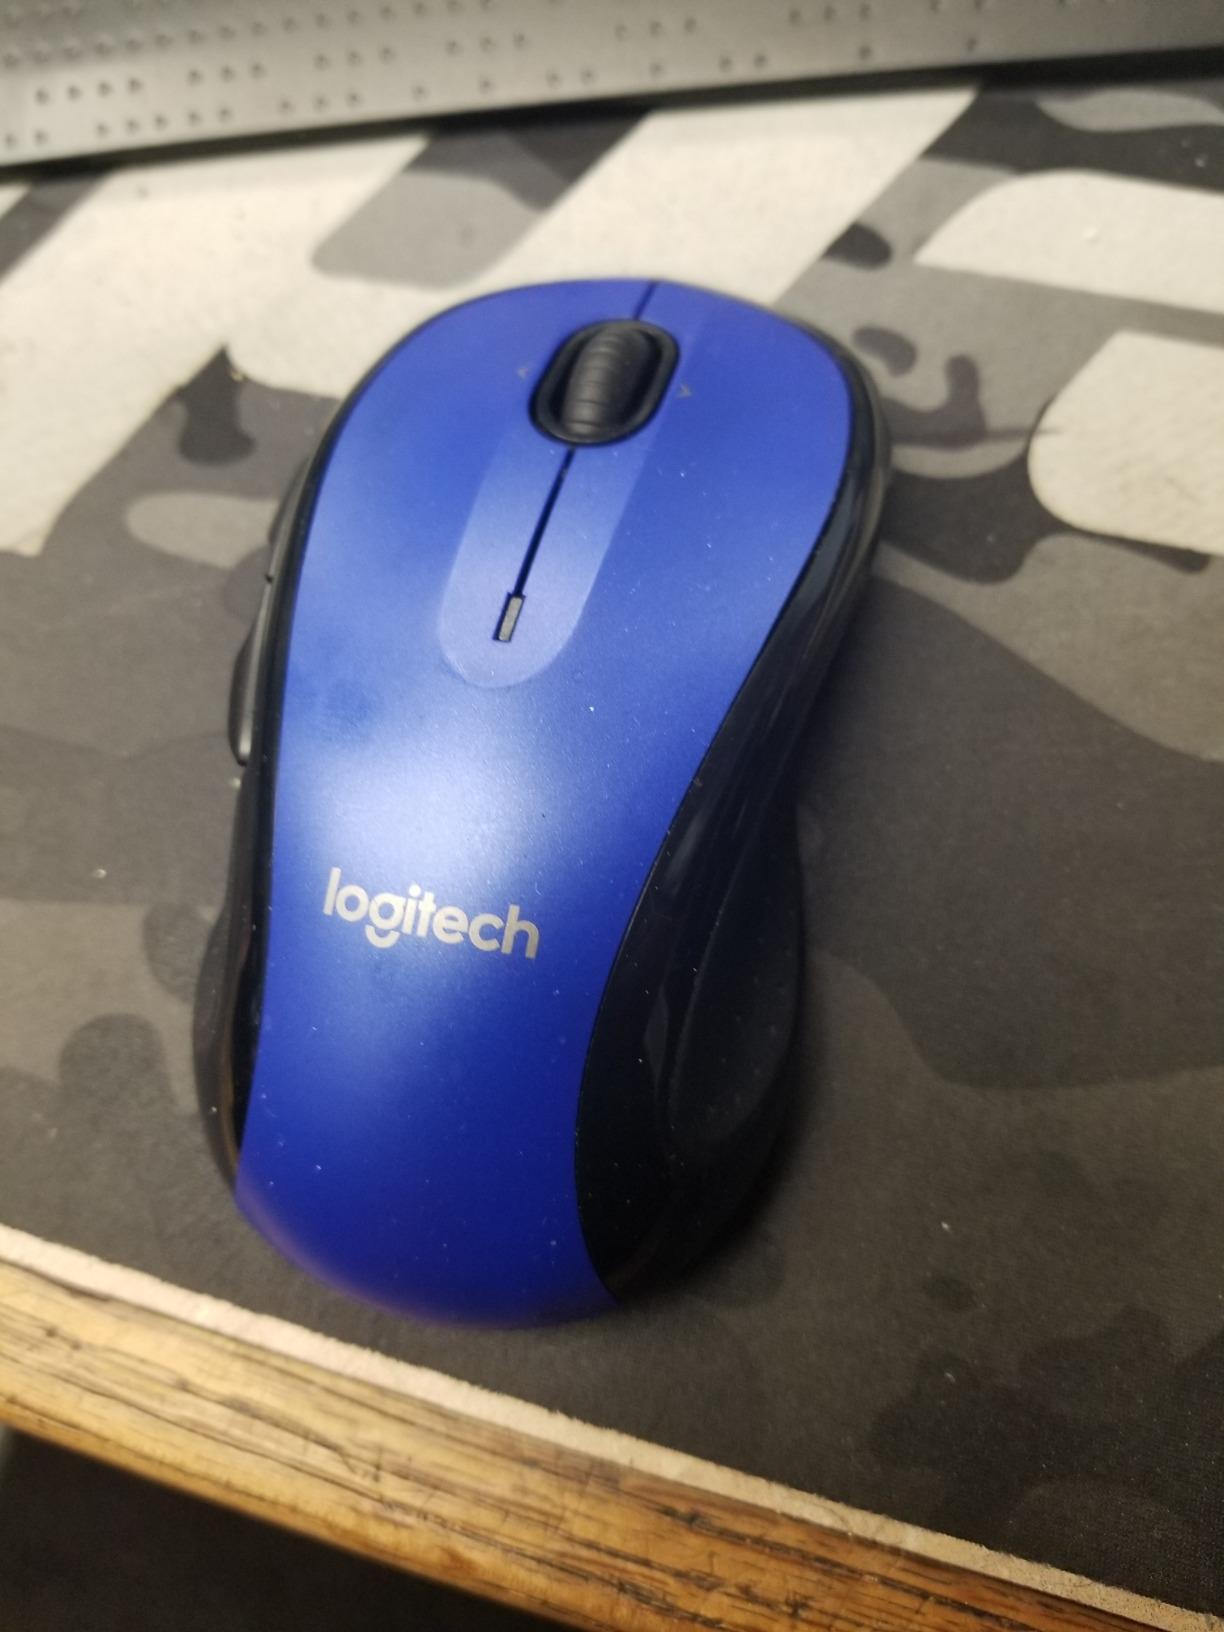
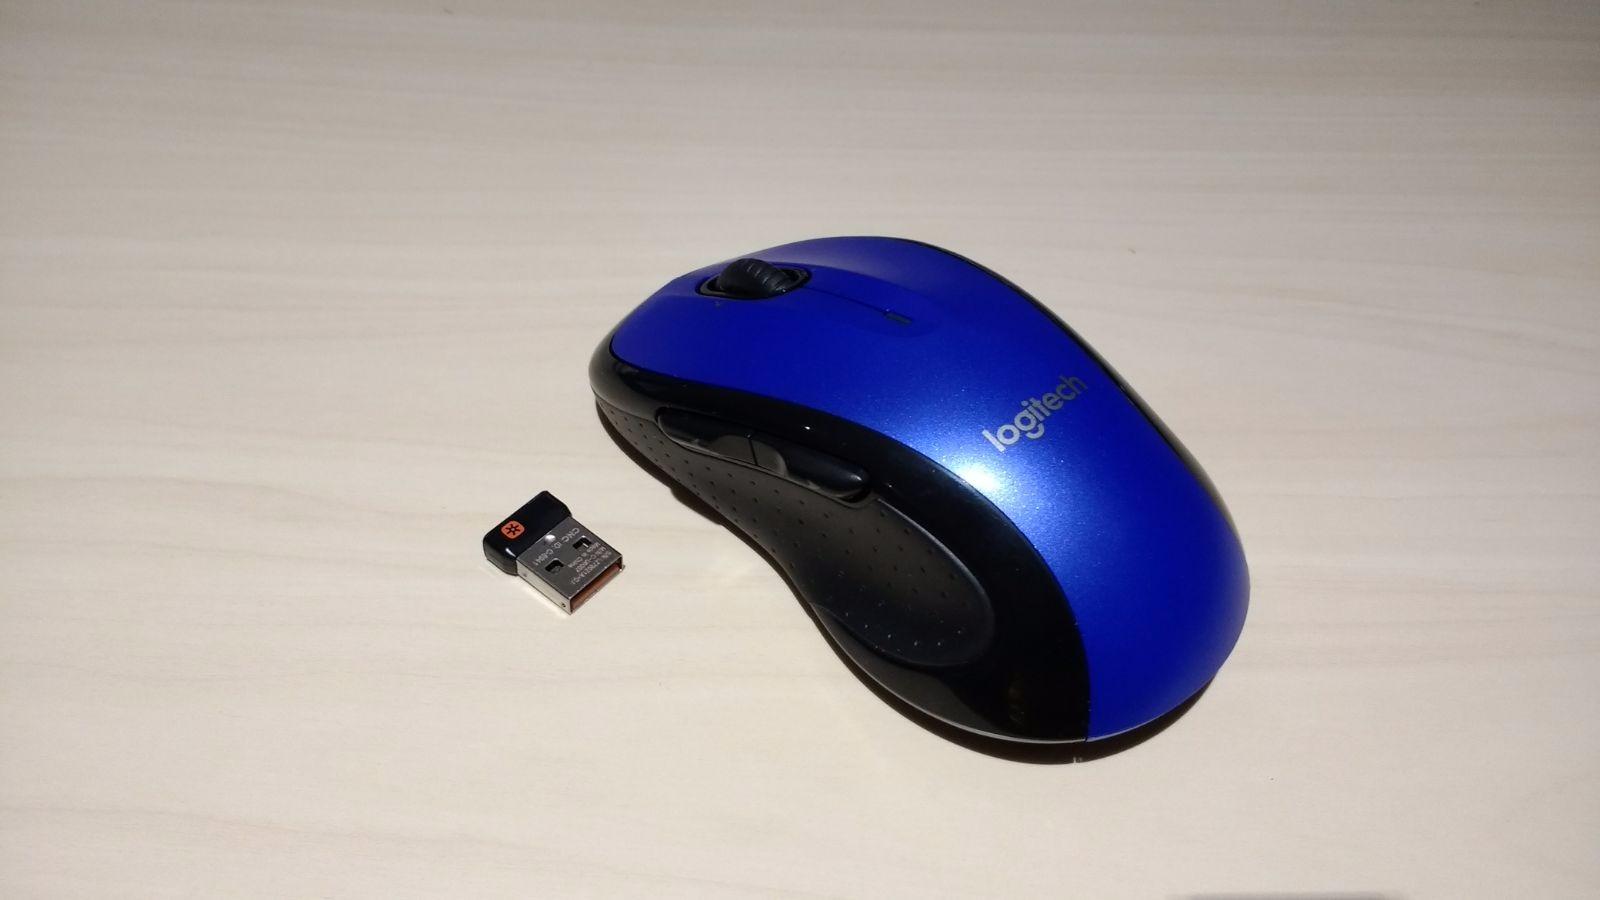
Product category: mouse
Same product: yes